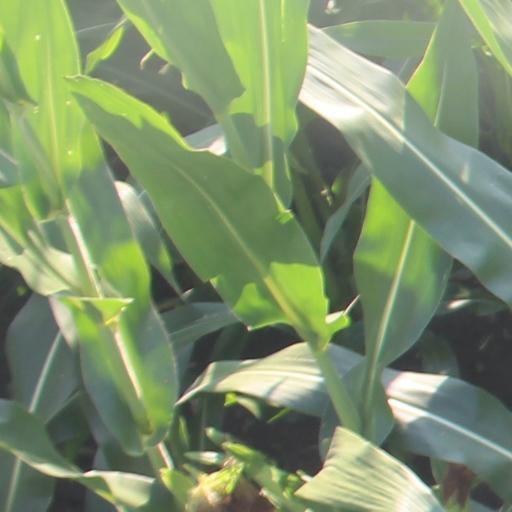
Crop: maize; corn